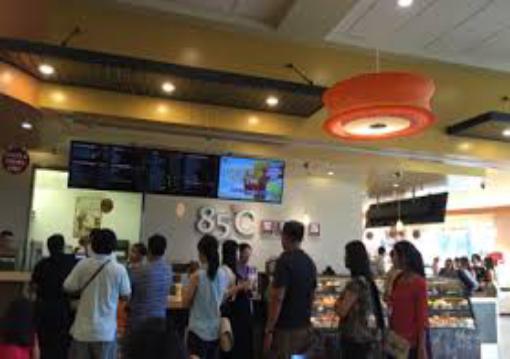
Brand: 85C Bakery Cafe
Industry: Food